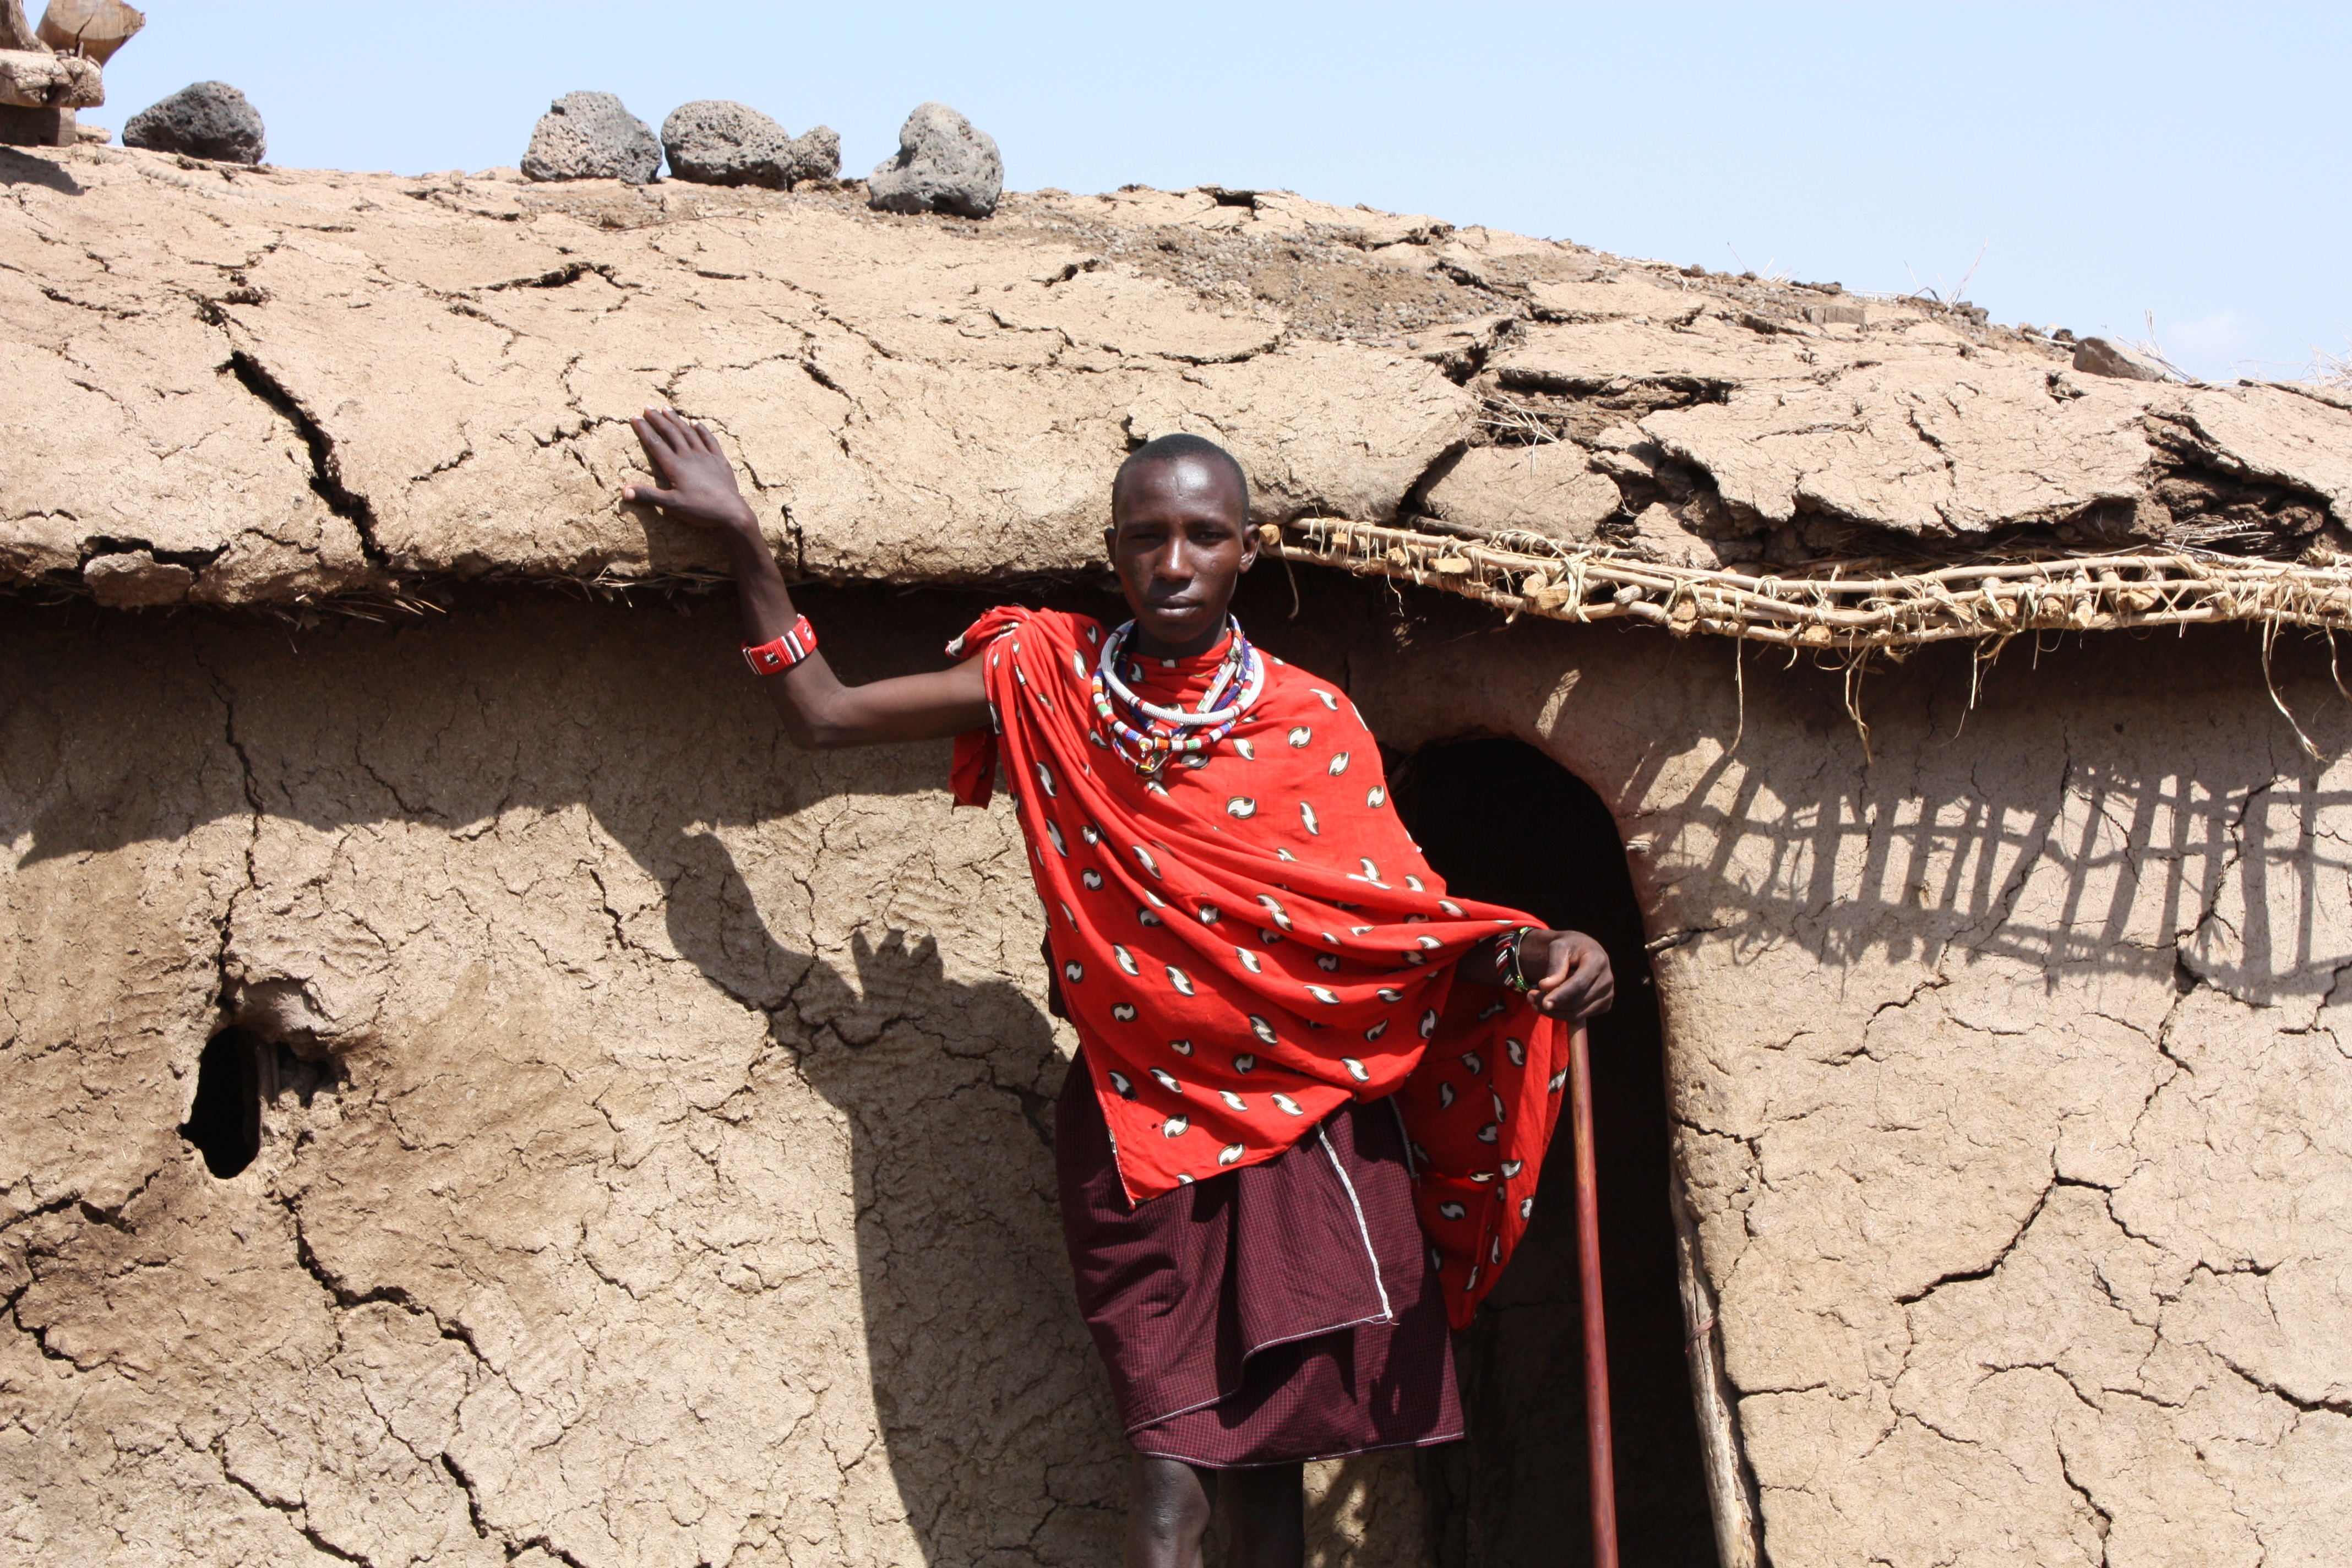
people, adventure, travel, africa, geology, temple, kenya, mara, maasia